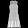
Label: Dress